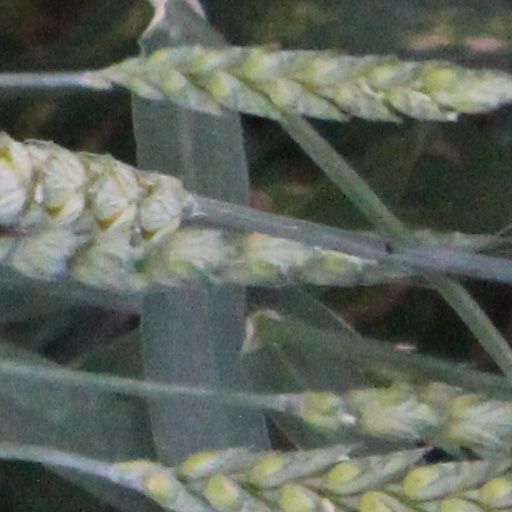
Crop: wheat